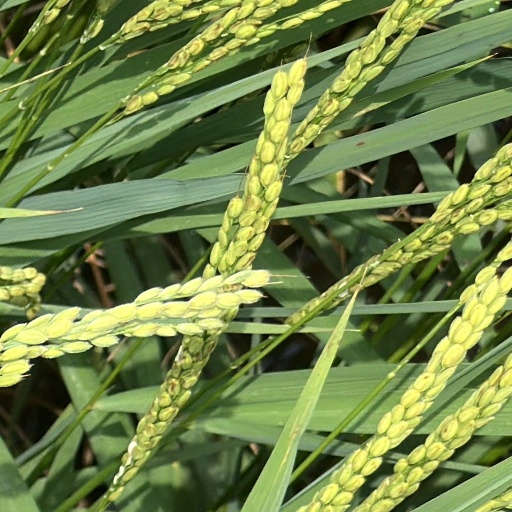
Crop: rice